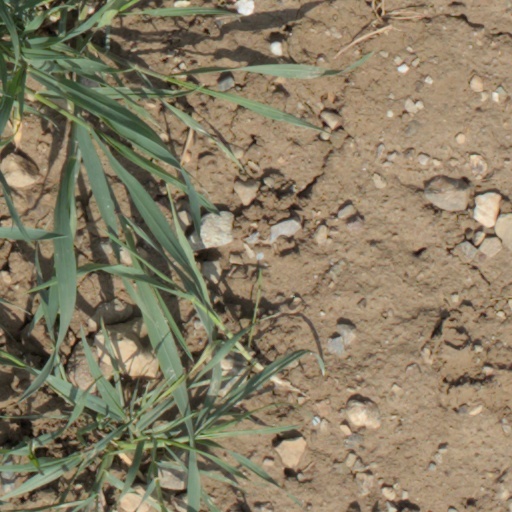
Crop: wheat